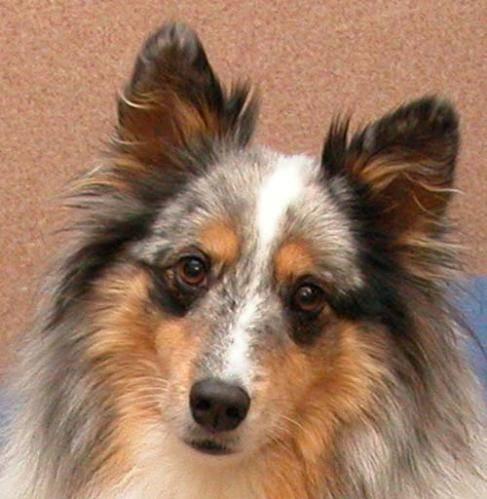
dog